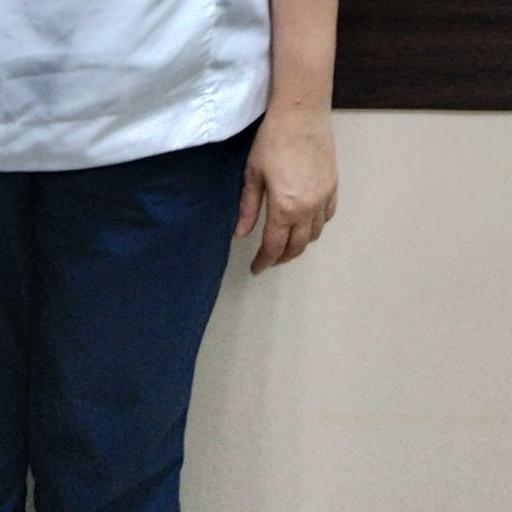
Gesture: no_gesture